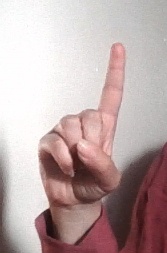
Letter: bb